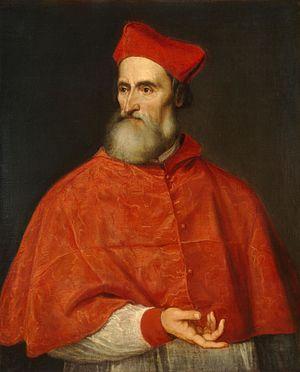
La littérature italienne naît avec les œuvres poétiques écrites en diverses langues régionales de l'Italie et qui se développent aux environs du XIᵉ siècle. Au XIIIᵉ siècle seulement débute la tradition littéraire en langue italienne, c'est-à-dire dans le dialecte toscan, de Florence, Pise et Sienne, qui s'est imposé et enrichi, sous l'influence et les apports romans, principalement de la langue d'oc et de la langue d'oïl, même si certains considèrent le Cantique des créatures de saint François d'Assise, écrit dans le dialecte italien de l'Ombrie autour de 1220, comme le premier document littéraire italien.
Reginald Pole, fut le dernier archevêque de Cantorbéry, catholique, cardinal de l'Église catholique romaine, légat pontifical à la première session du concile de Trente.
Le Vergilius Vaticanus, également nommé Virgile du Vatican ou Fuluii Ursini schedae Vaticanae est un manuscrit enluminé contenant des fragments de l'Énéide et des Géorgiques de Virgile, daté des environs du début du Vᵉ siècle. Contenant 76 folios et 50 miniatures, il est conservé à la bibliothèque apostolique vaticane où il est coté Cod. Vat. Lat. 3225.